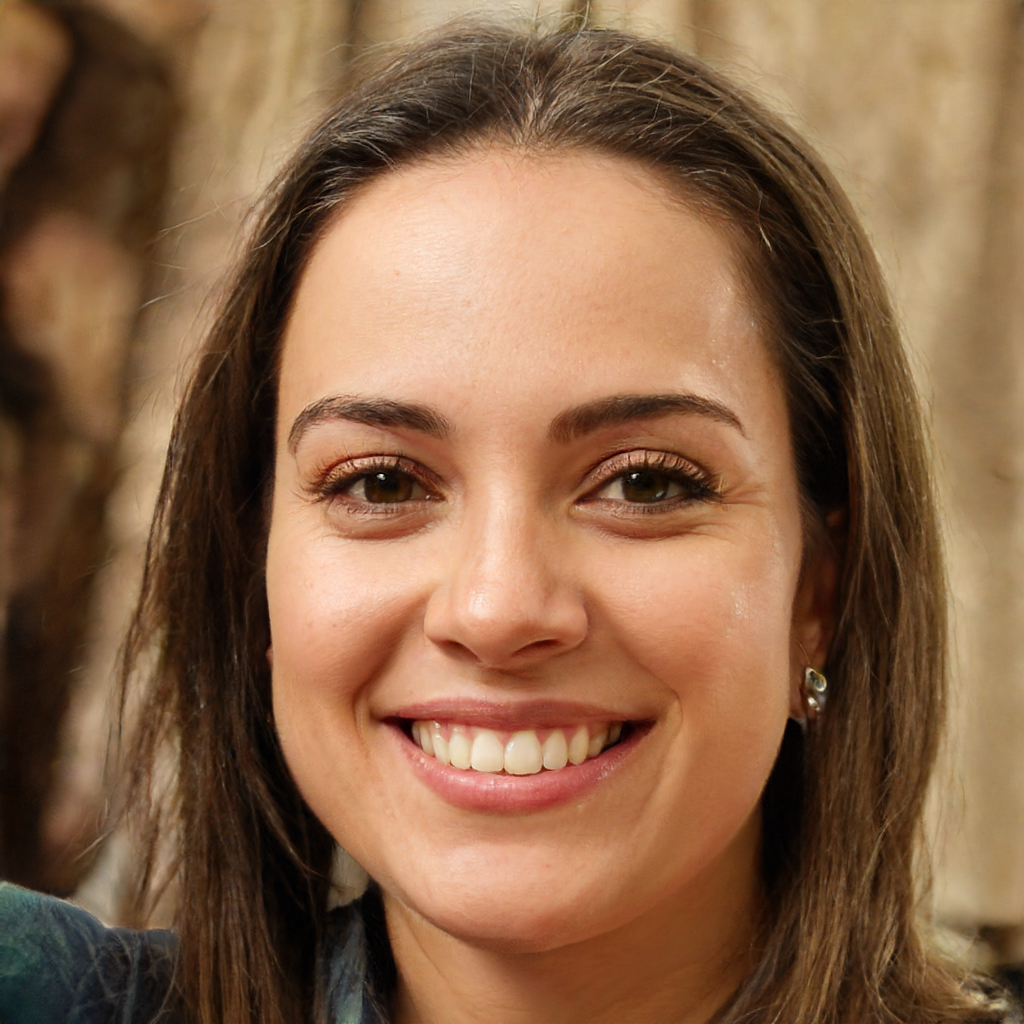
Label: No Watermark